Student activism

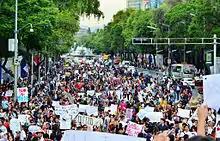
A Yo Soy 132 march, 2012

In Iran, students were at the forefront of protests both against the pre-1979 secular monarchy and, in the 2000s and 2010s, against the theocratic islamic republic. Both religious and more moderate students played a major part in Ruhollah Khomeini's opposition network against the Shah Mohammad Reza Pahlavi. In January 1978 the army dispersed demonstrating students and religious leaders, killing several students and sparking a series of widespread protests that ultimately led to the Iranian Revolution the following year. On November 4, 1979, militant Iranian students calling themselves the Muslim Students Following the Line of the Imam seized the US embassy in Tehran holding 52 embassy employees hostage for a 444 days (see Iran hostage crisis).